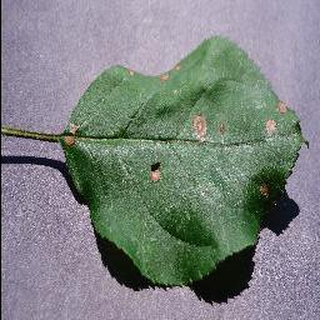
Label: apple_black_rot